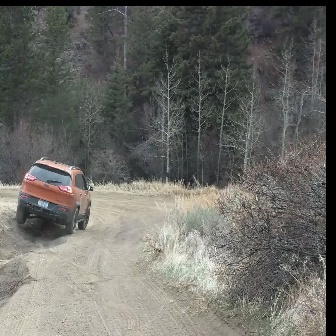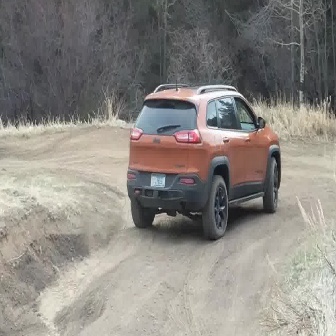
  Please identify the target specified by the bounding box [14,156,93,235] in the first image and locate it in the second image. Return the coordinates in [x_min,y_min,x_max,y_max] format.
Answer: [125,83,280,238]